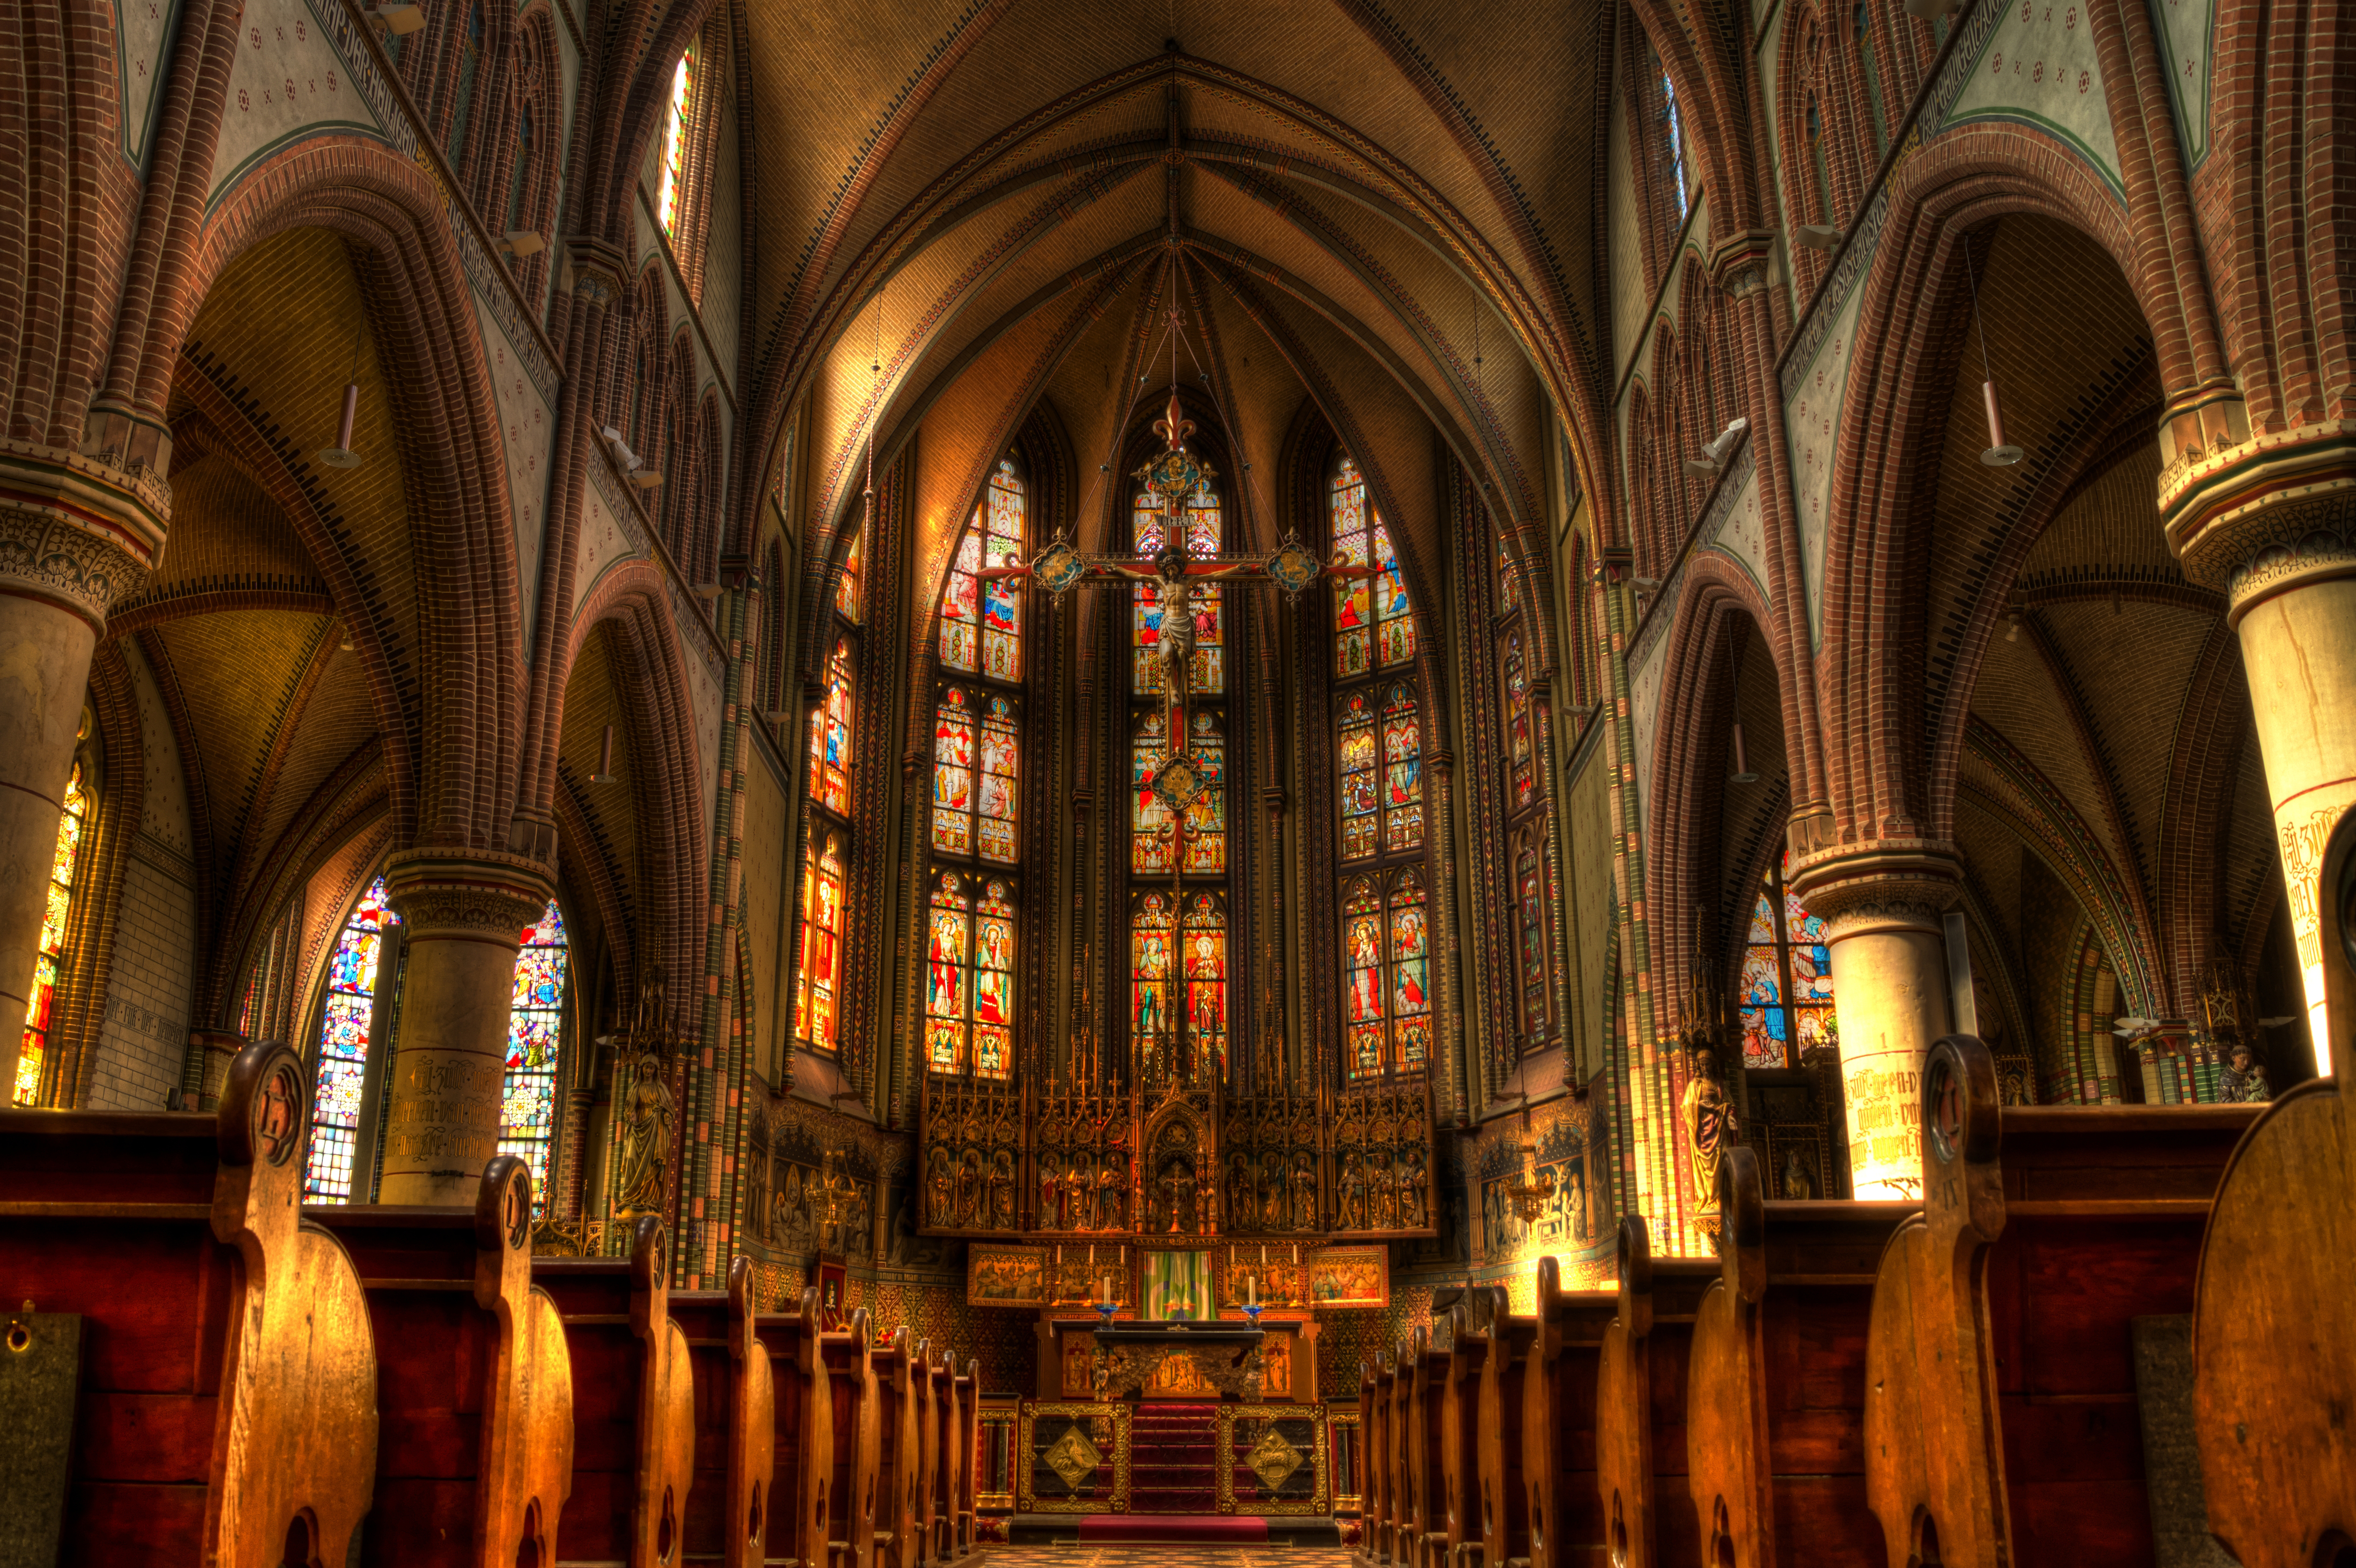
building, religion, church, cathedral, chapel, place of worship, religious, catholic, monastery, symmetry, jesus, christianity, basilica, dome, groningen, gothic architecture, byzantine architecture